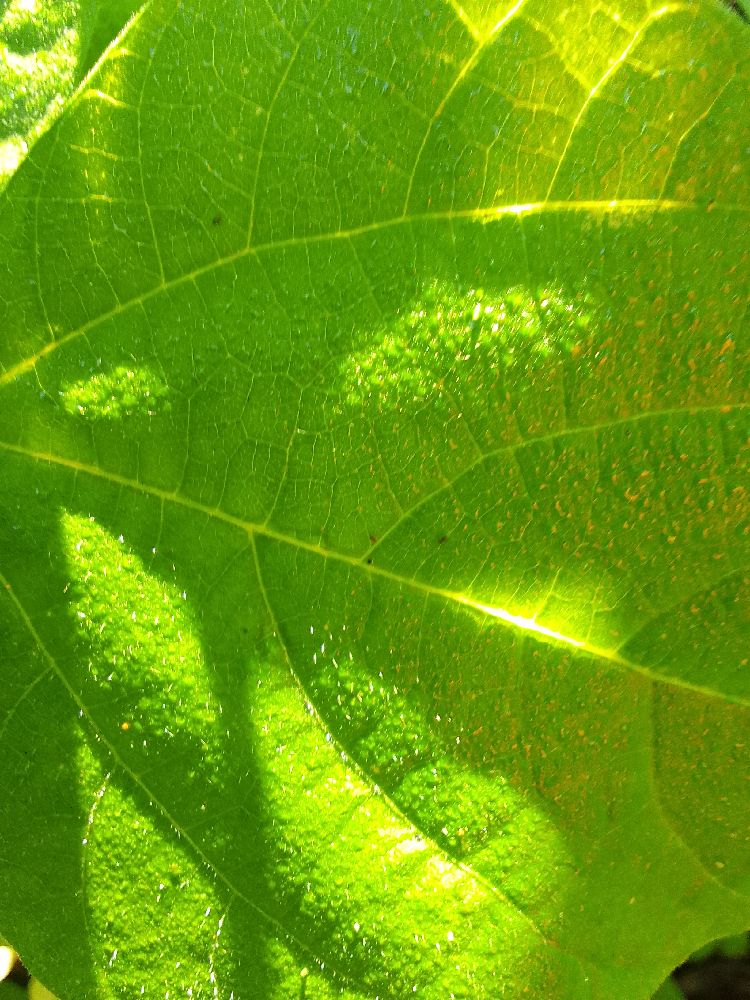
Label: healthy